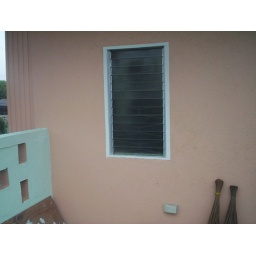
terrace window w/concrete walls by the terrace